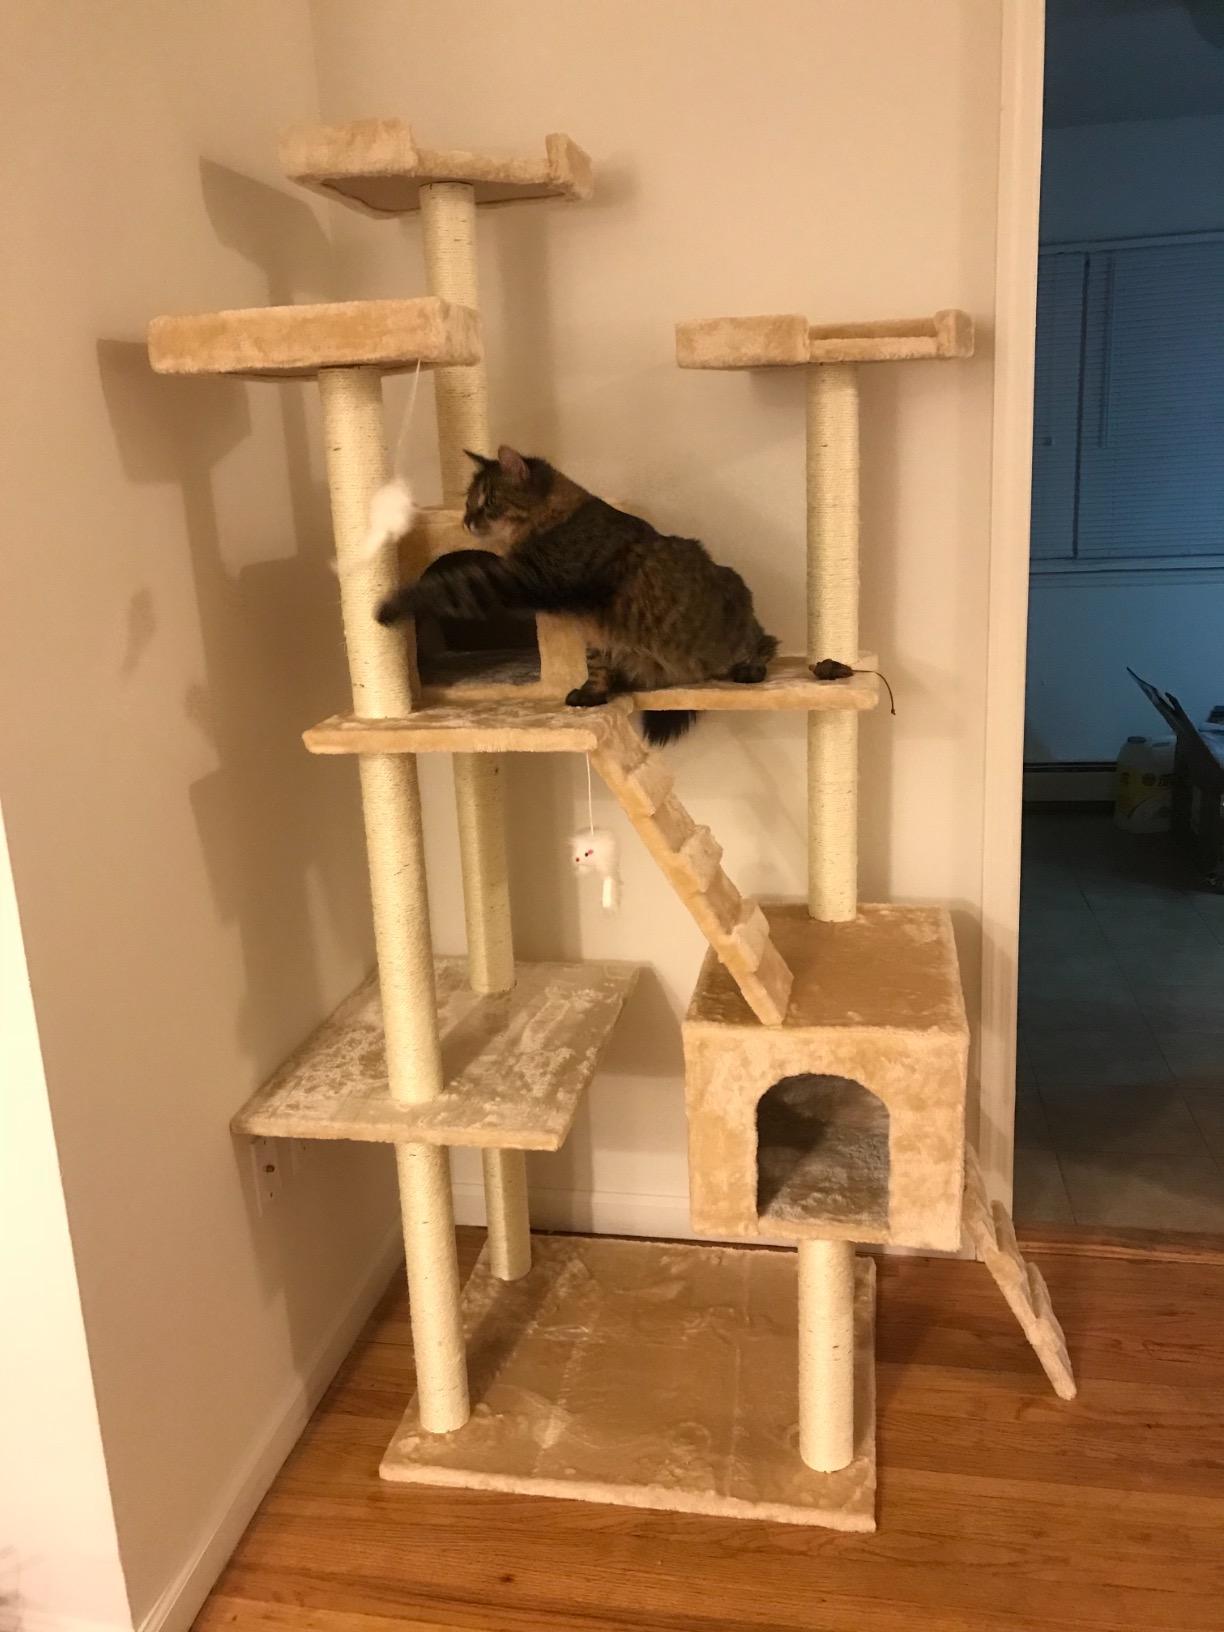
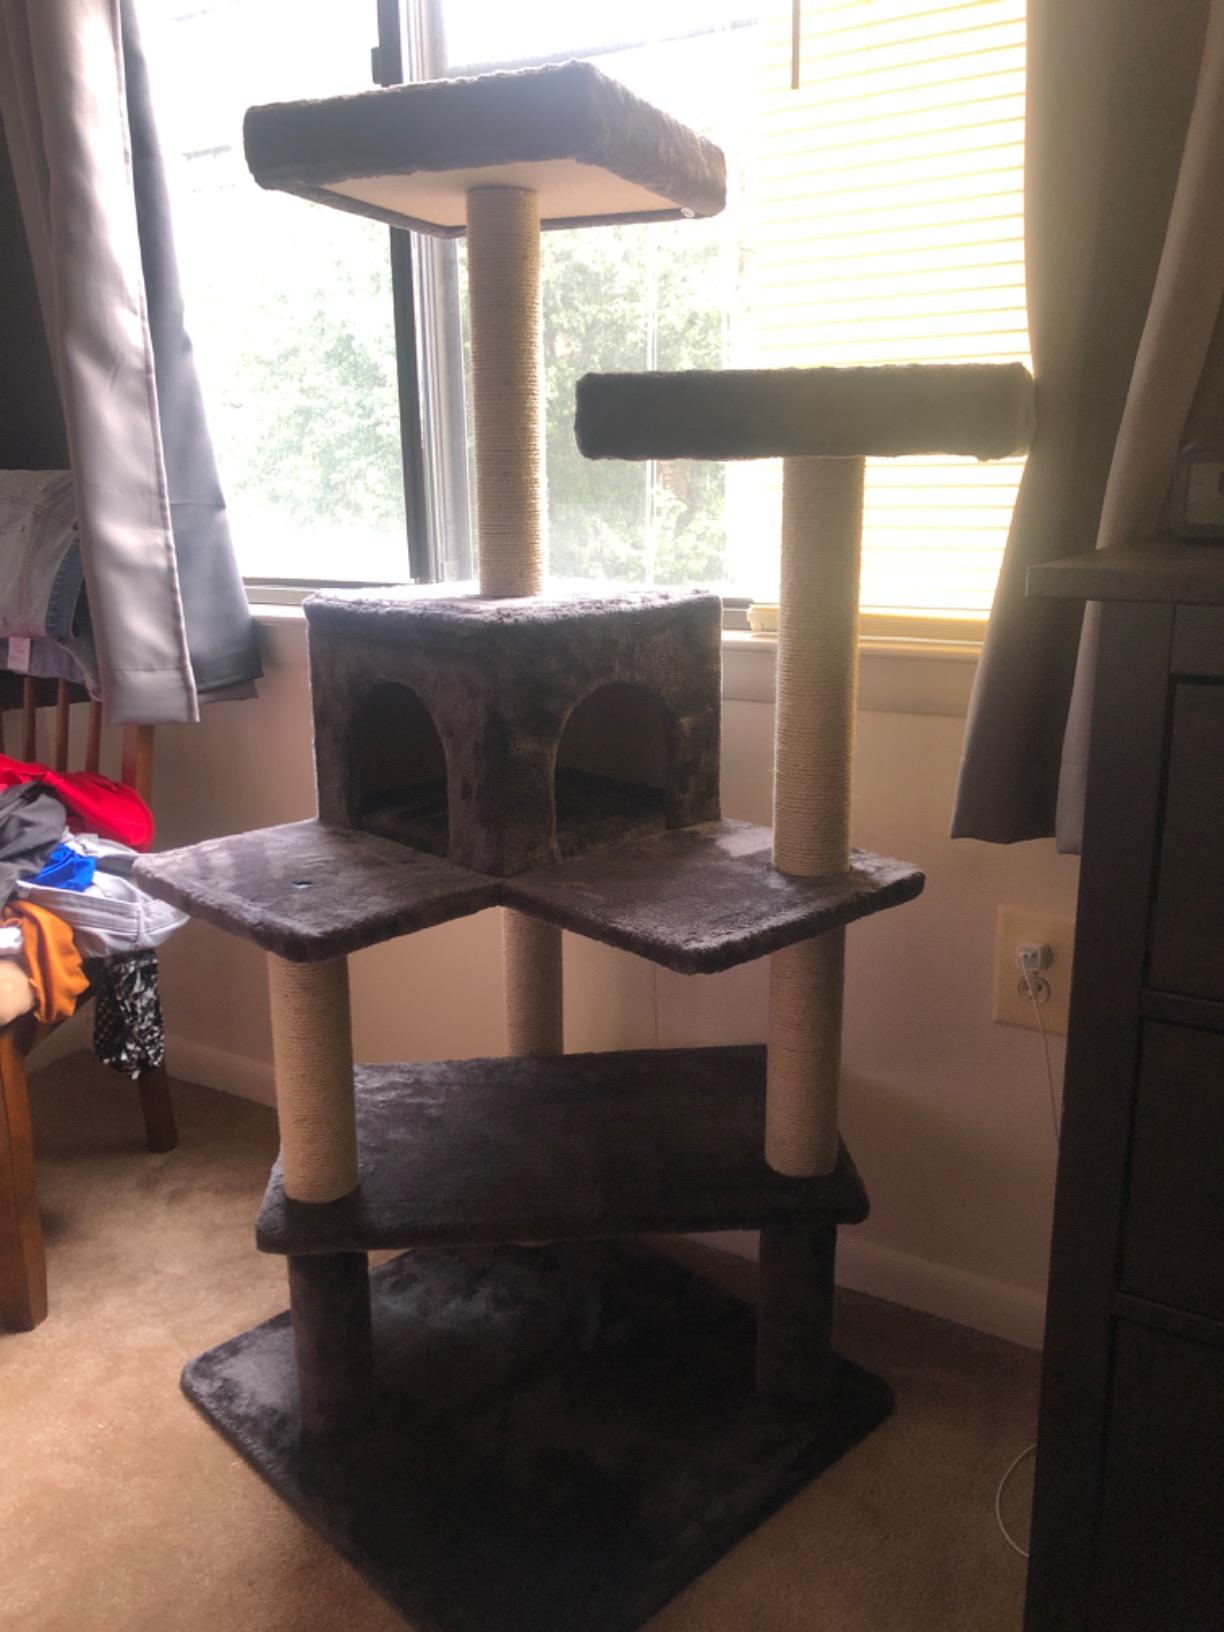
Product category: items_cat tree
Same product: no